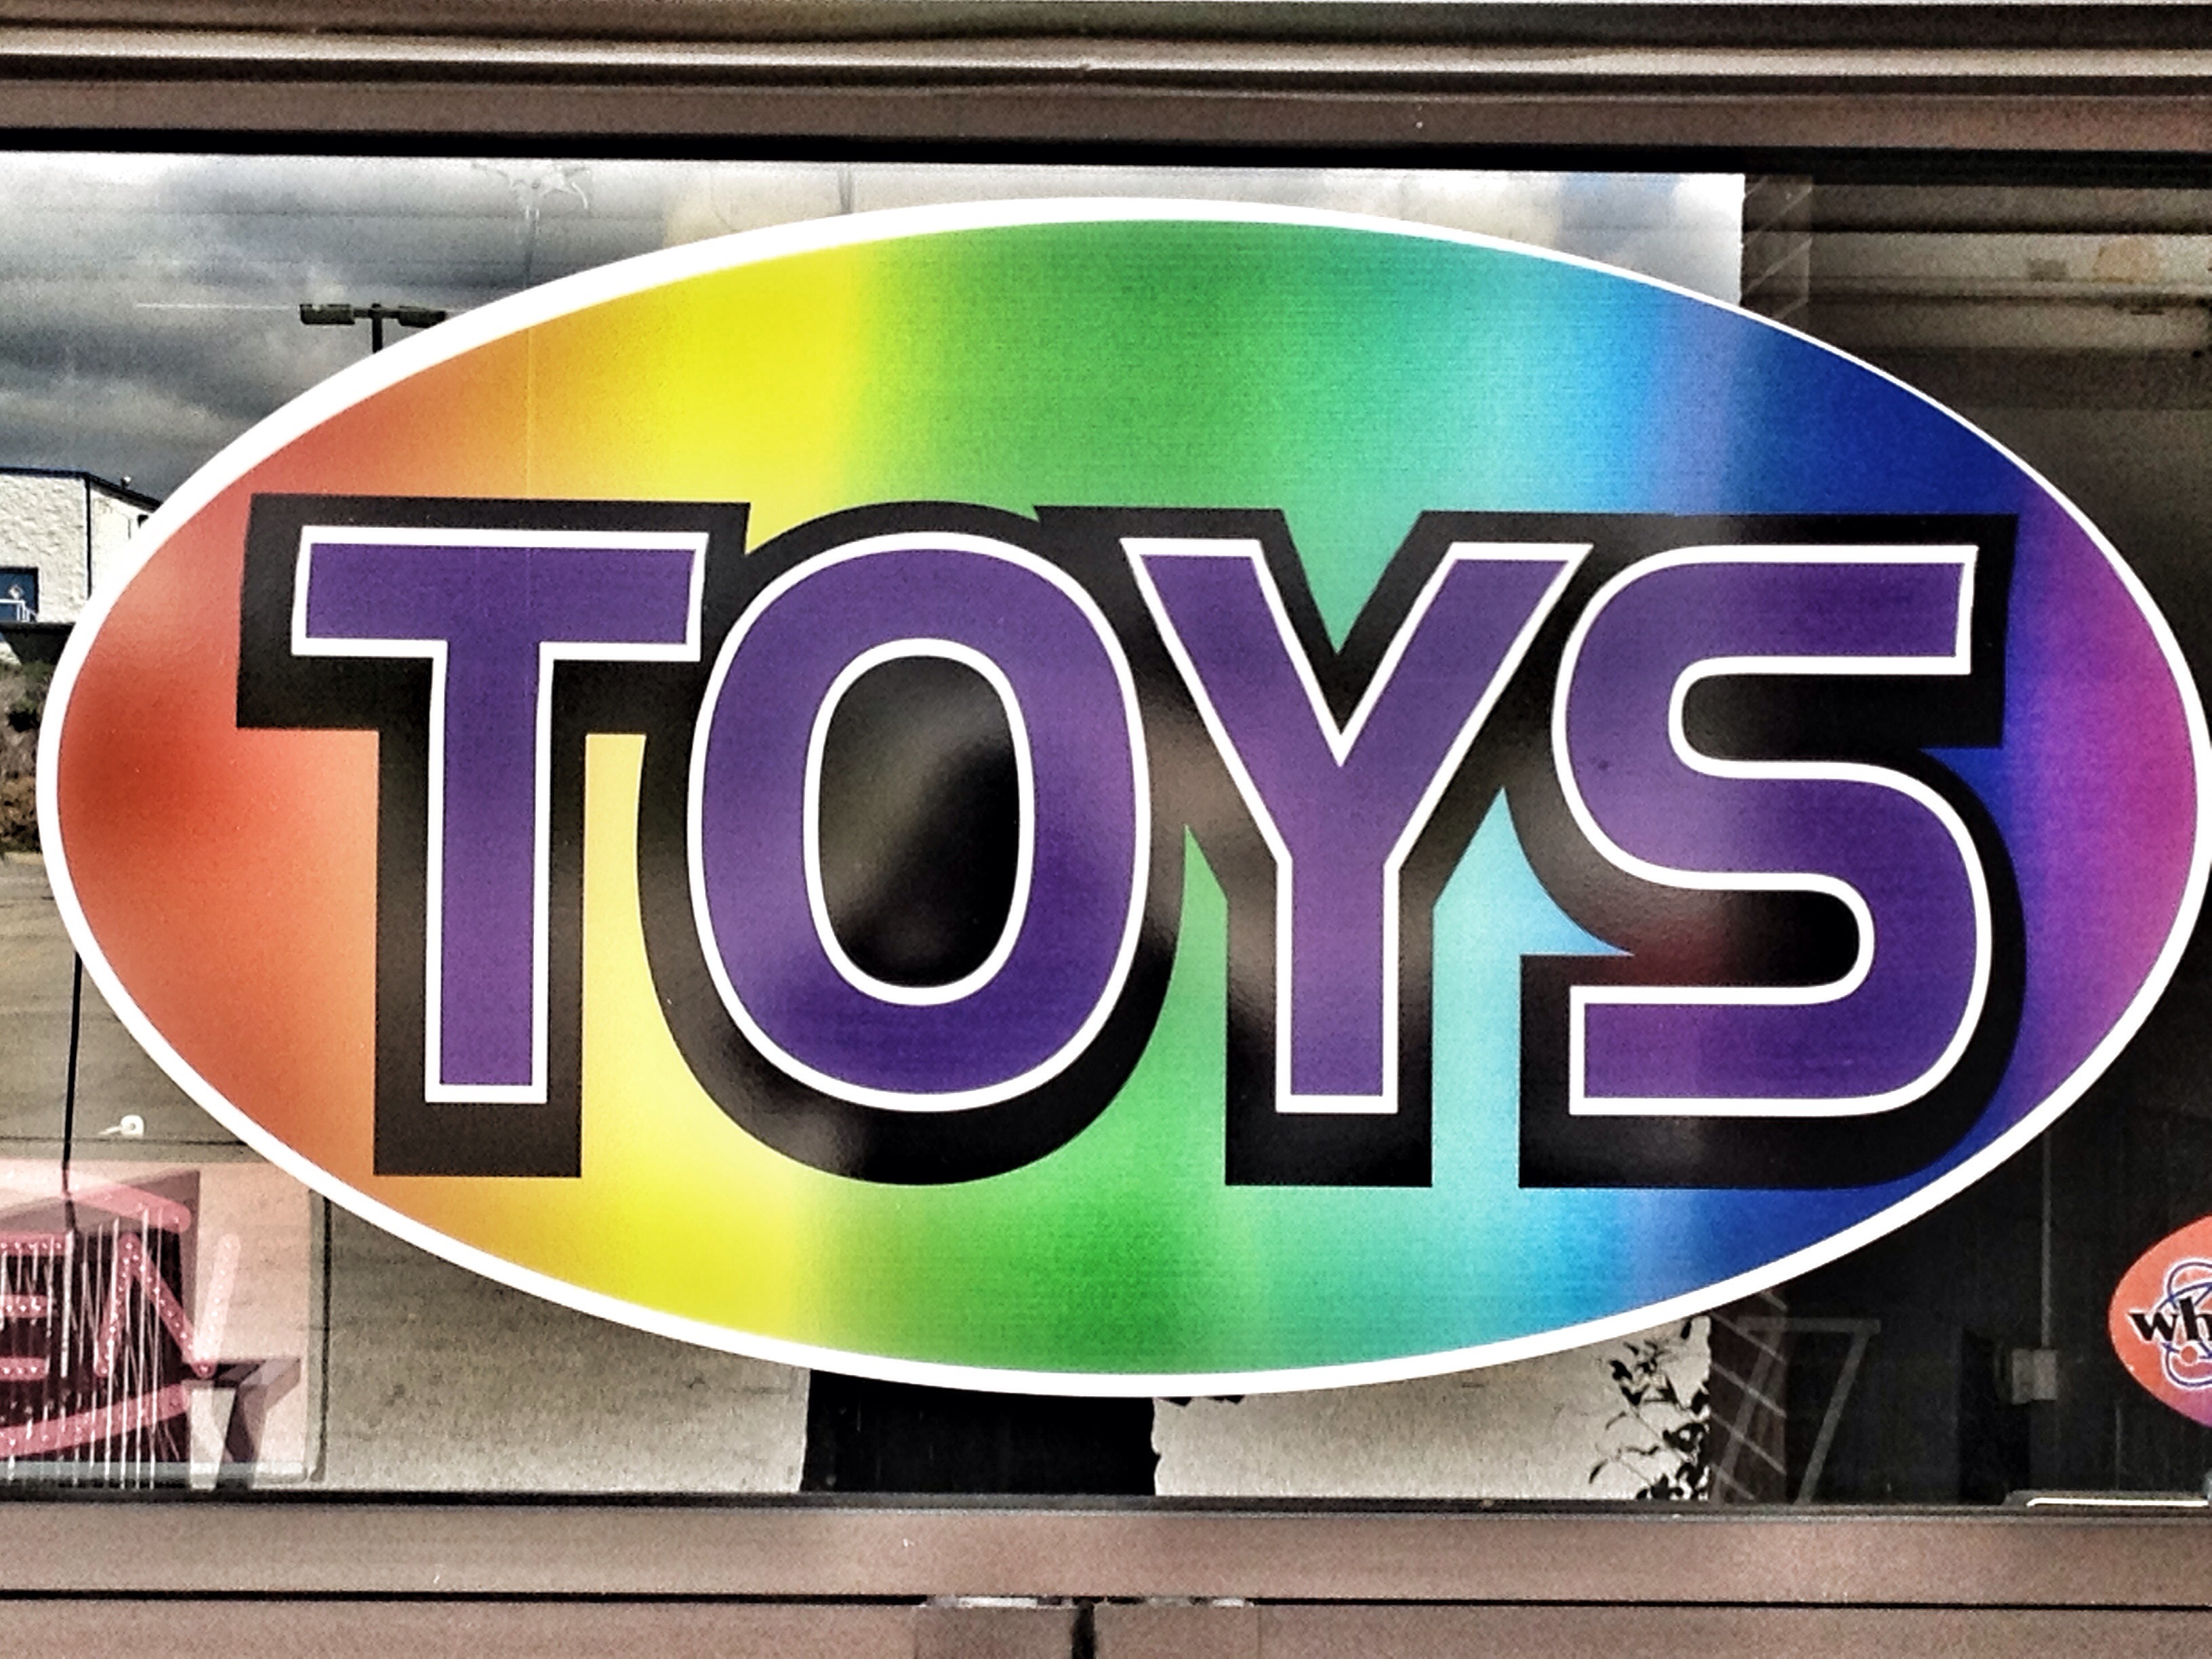
advertising, sign, banner, signage, neon, neon sign, brand, font, electronic signage